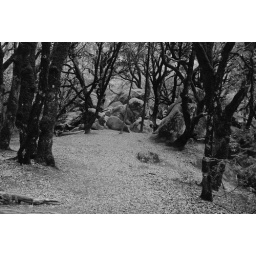
Oak tree forest in Castle Rock State Park, CA.